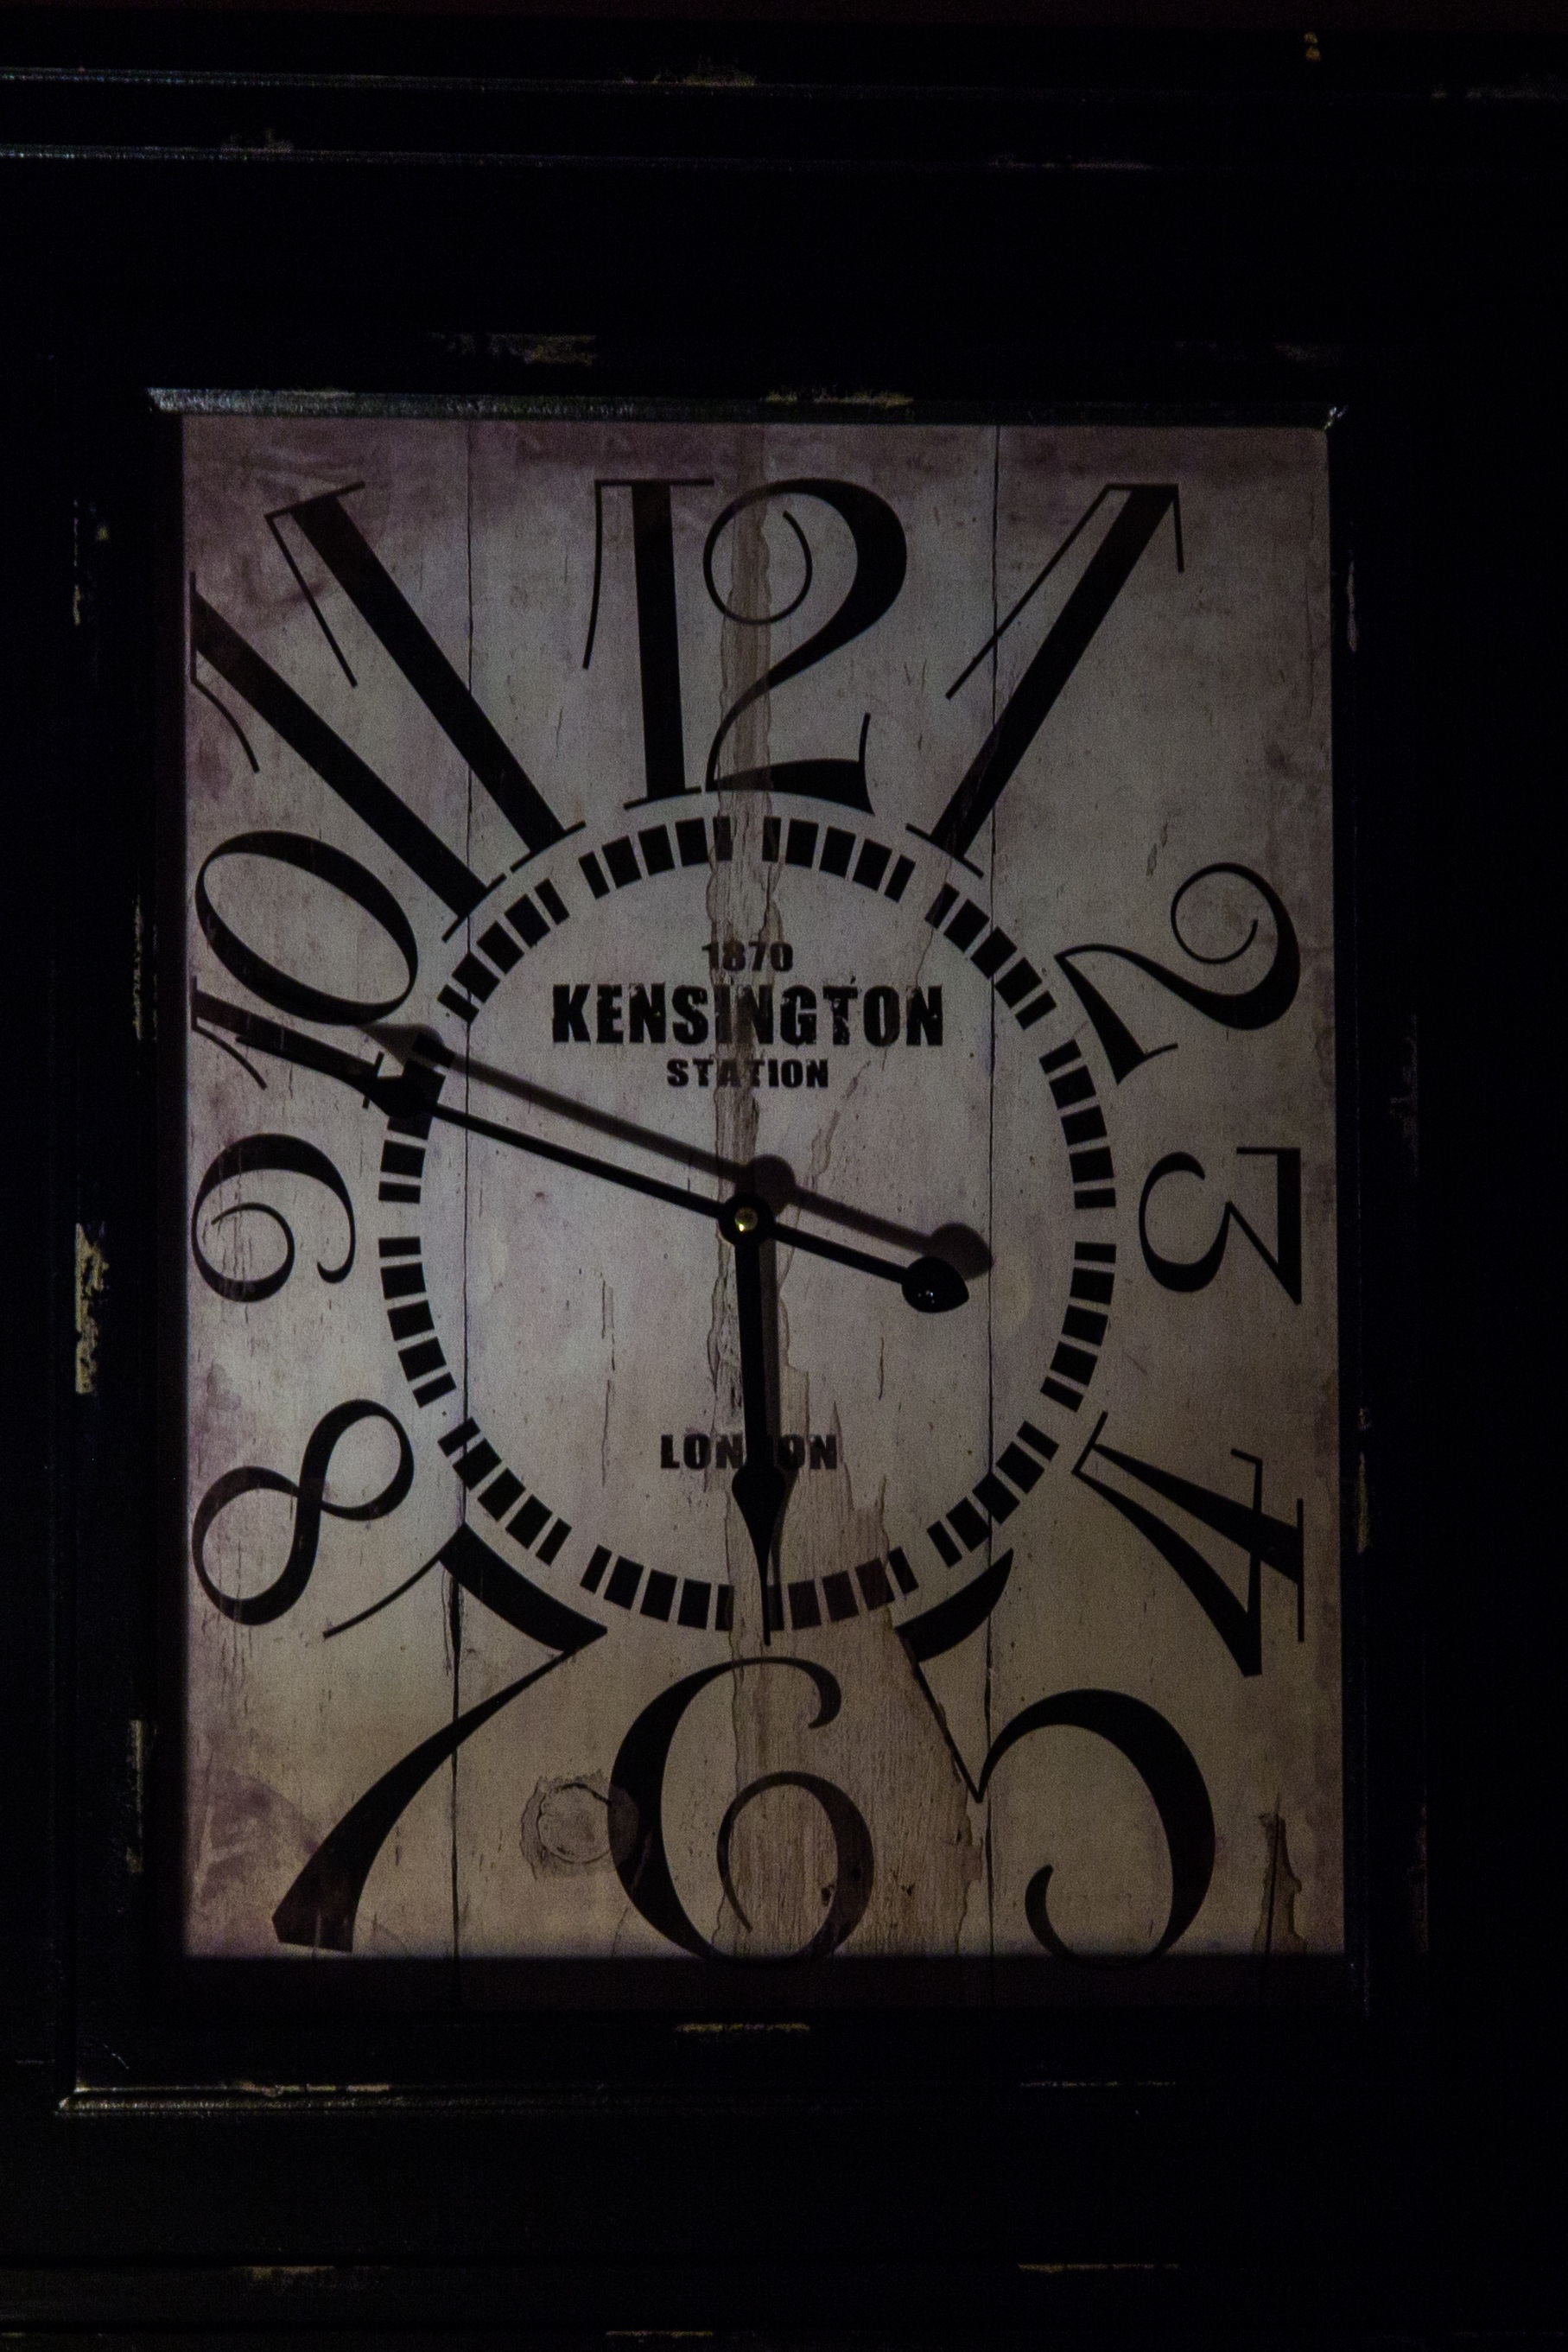
window, glass, clock, time, number, dark, sign, black, clocks, shape, early, let, old clock, pointers